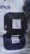
Number: 8